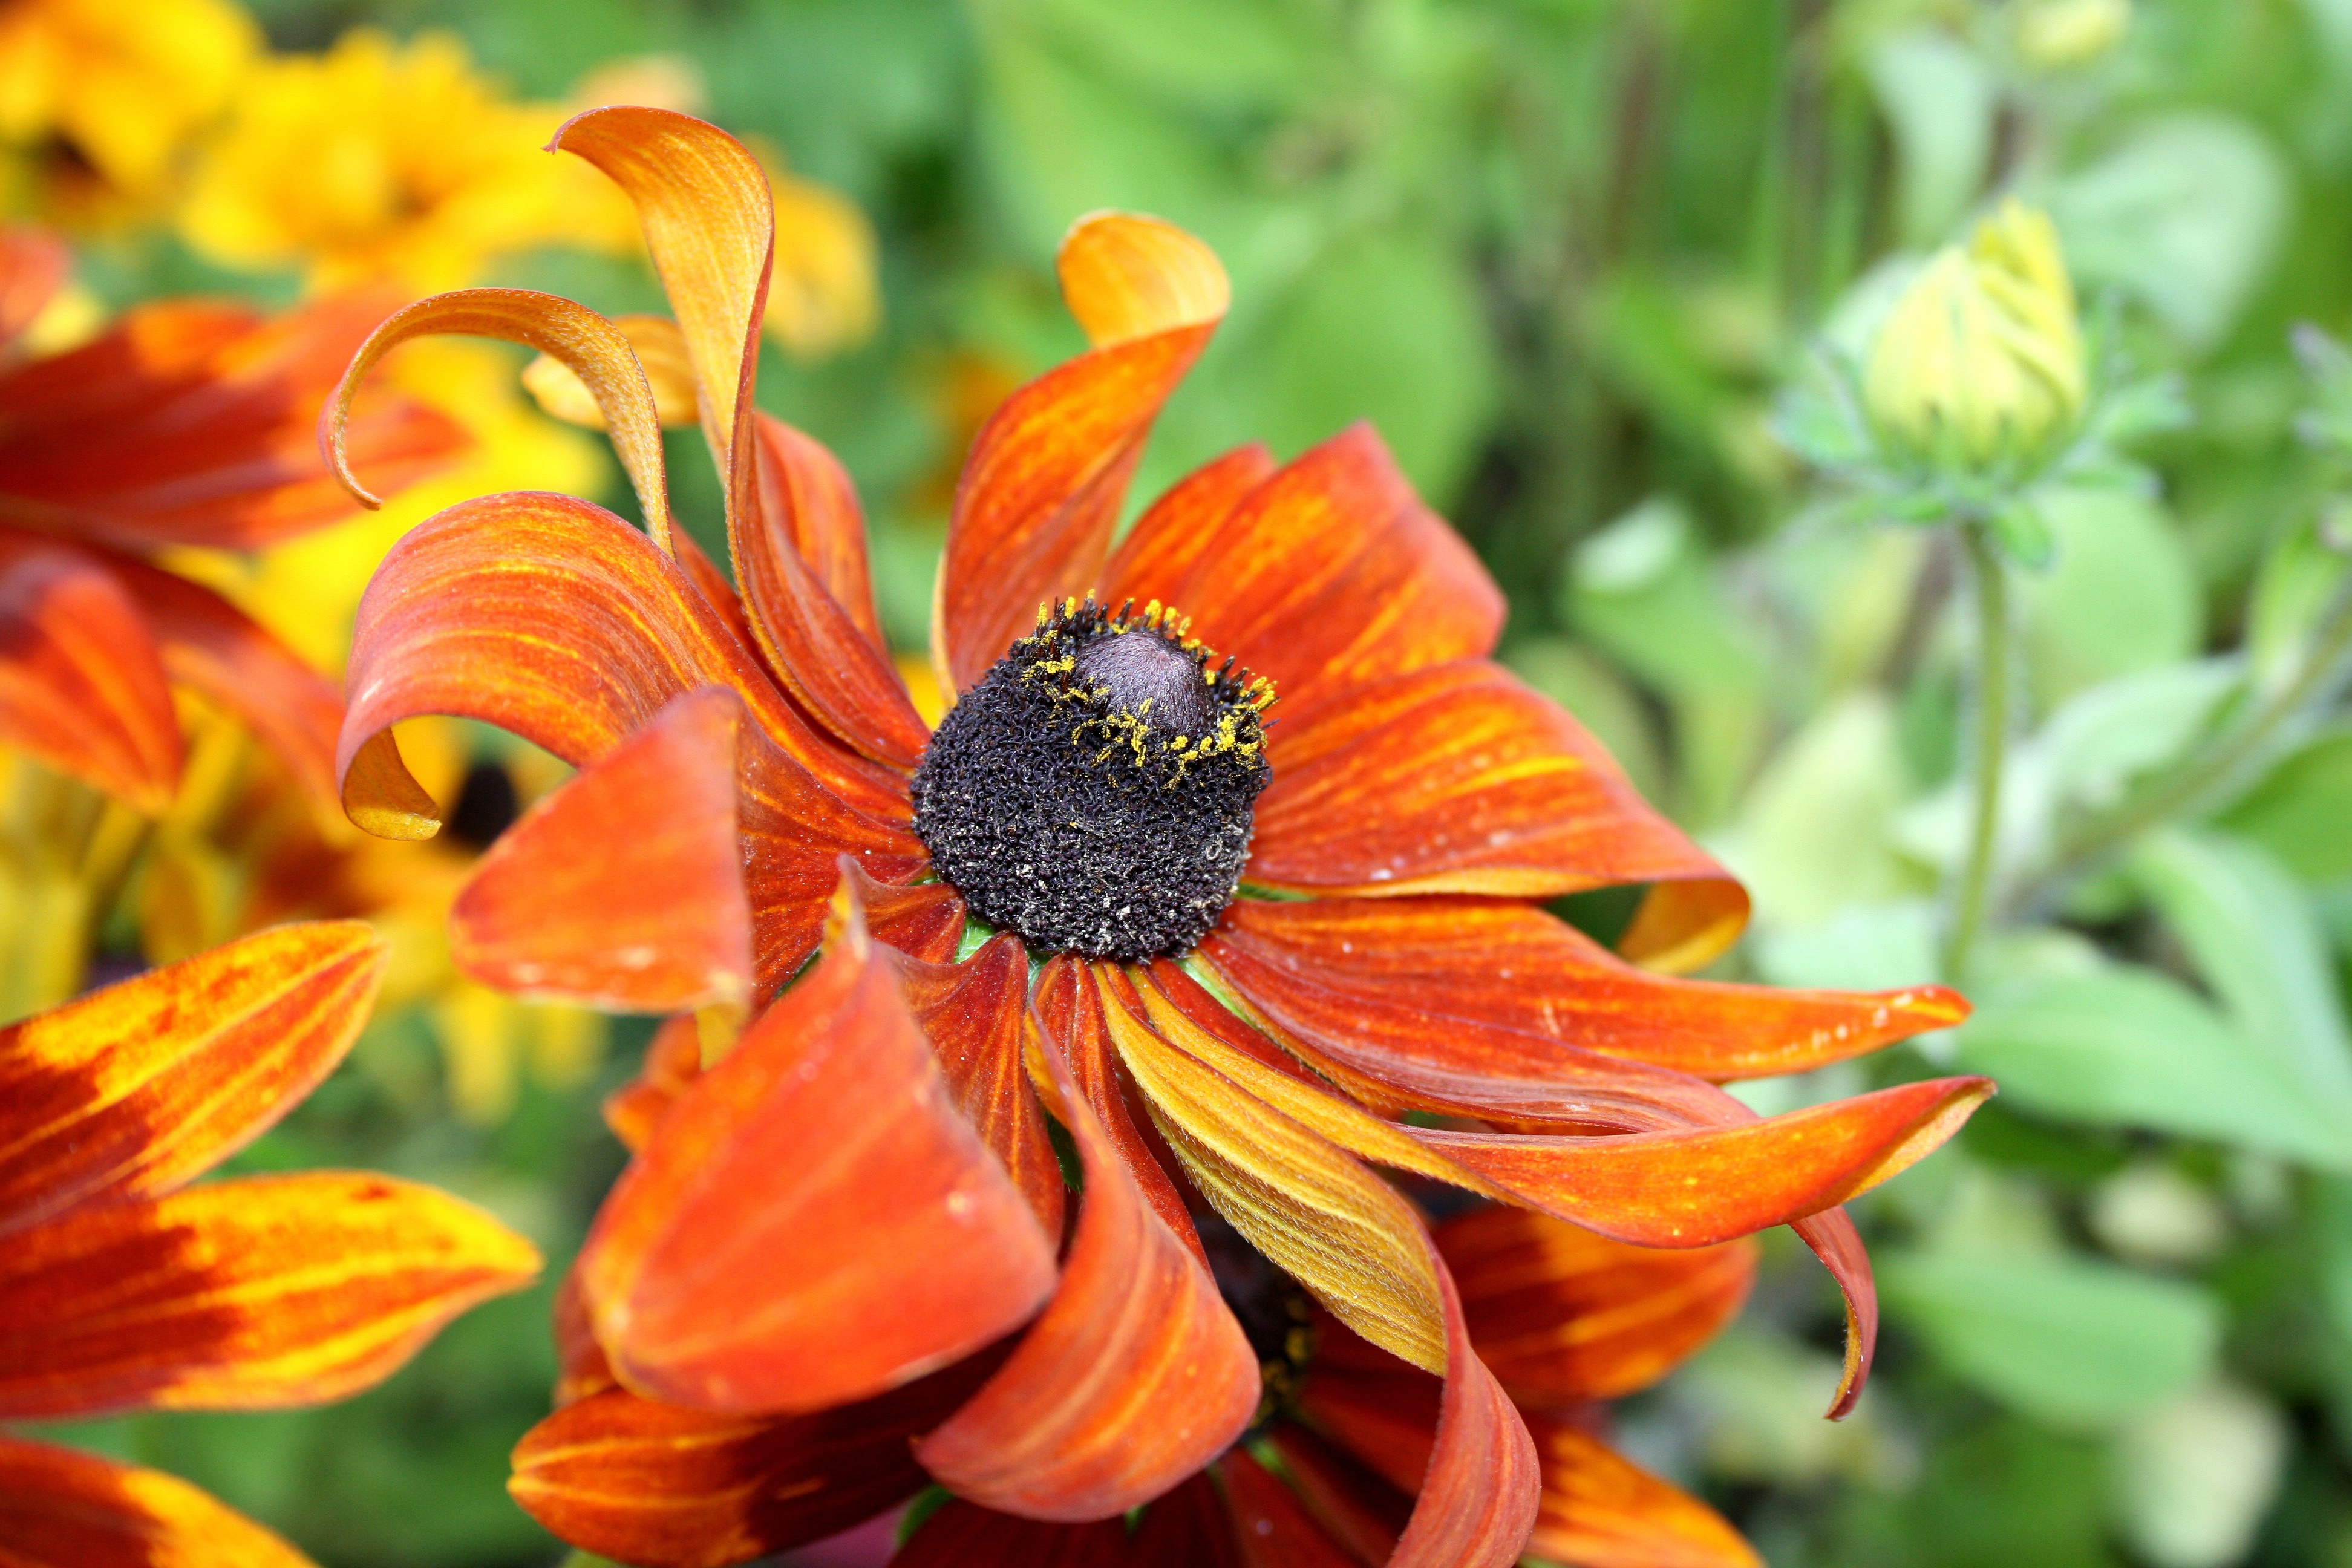
nature, plant, flower, petal, bloom, summer, orange, insect, autumn, botany, yellow, garden, flora, wildflower, close up, petals, sun flower, horticulture, nectar, macro photography, flowering plant, annual plant, land plant, yellow napvir g